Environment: real
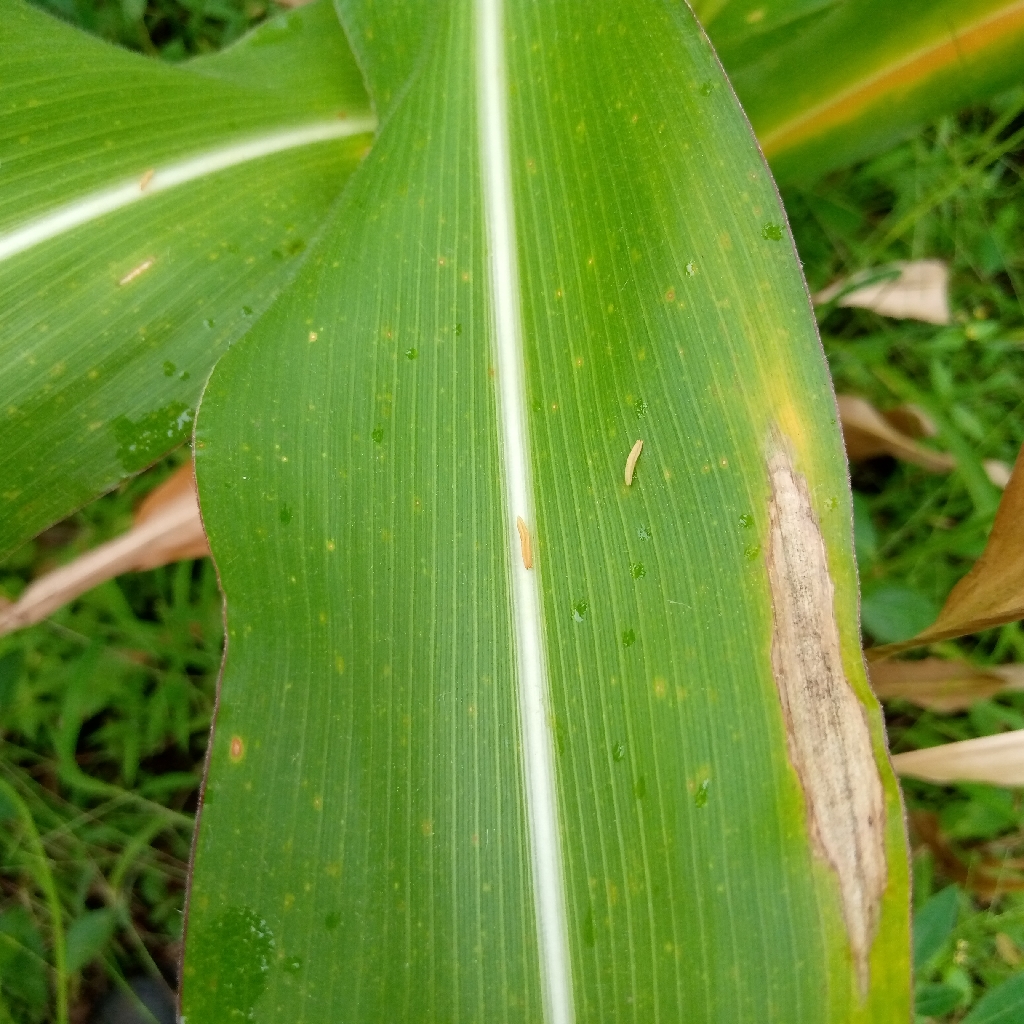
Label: northern_corn_leaf_blight